Escalona

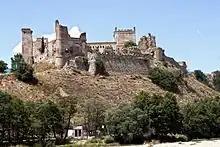
Castle of Escalona (2009)

Escalona's strategic location, on the Alberche river and between Avila and Toledo, suggests there may have been a fortress there in Roman times or during the Visigoth period. Following the conquest of Toledo (1085), by Alfonso VI of León and Castile, it was a key defensive point against raids by the Almoravides and Almohades that attacked the place in 1131, 1137 and, again, in 1196.